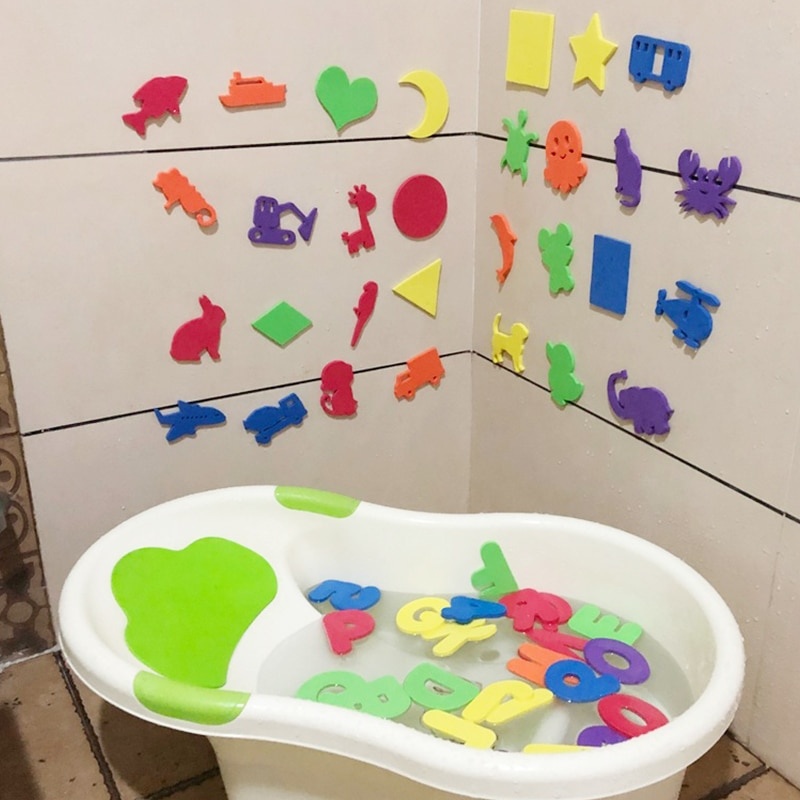
Alphabet Puzzle Children's bath toy baby
Letter Puzzle Bath Toys For Kids Baby Water Game Early Educational Learning Toys For Children 2 Years Bath Toys For Kid Bathroom Bath toys children 2 years Product information： Material: PVC Bath toys children 2 years A size： 36PCS Material:EVA Size：7.5*5.5*0.5cm （Random color）
Brand: GiocaToys
Category: Toys & Games > Toys > Bath Toys > Bath Puzzles